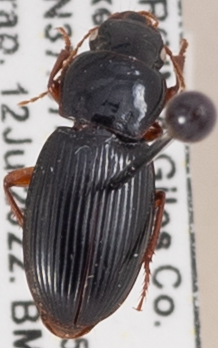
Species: Harpalus spadiceus
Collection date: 2022-07-12
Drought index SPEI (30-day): -0.348
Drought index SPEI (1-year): -0.9
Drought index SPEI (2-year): -0.39